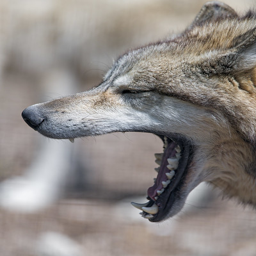
profile of a wolf yawning